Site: brandenburg
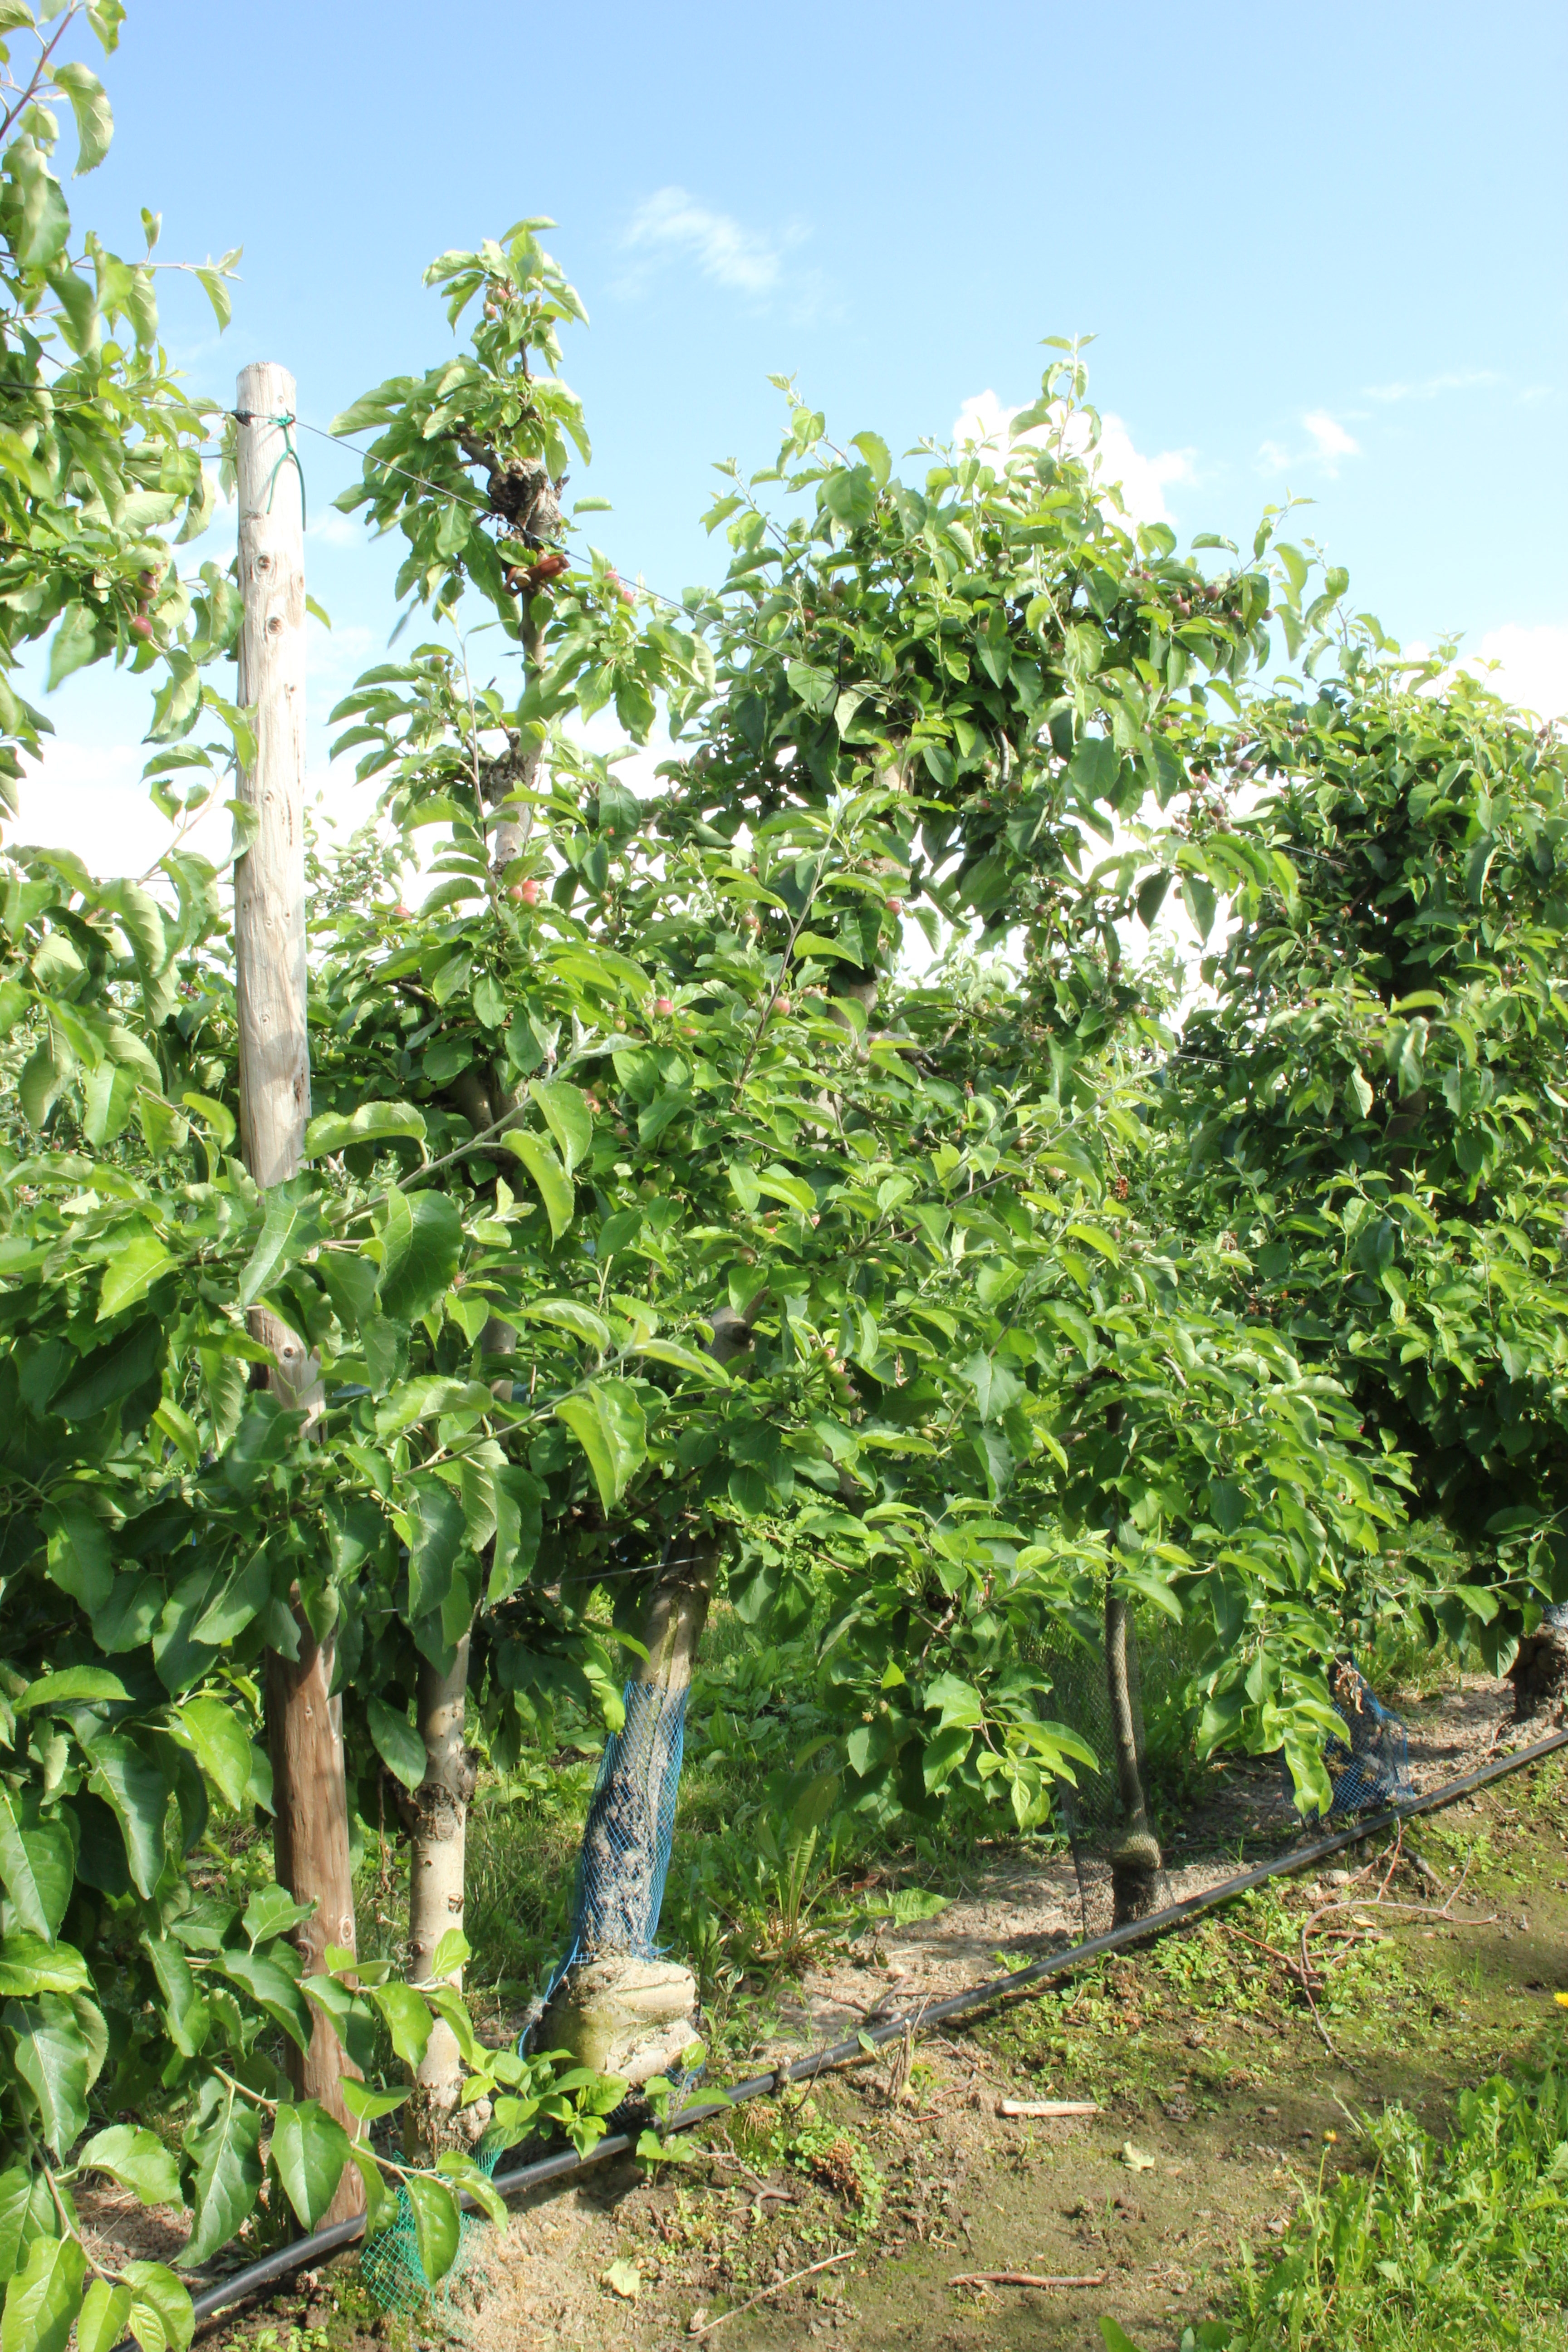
Growth stage (BBCH 72): Development of fruit